Pilot (Hawaii Five-0)

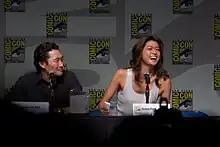
Daniel Dae Kim (left) and Grace Park (right) play cousins Chin Ho Kelly and Kono Kalakaua. It is the second time Park starred in a reimagined show, after "Battlestar Galactica", in which her role was previously played by a male.

The first principal actor to be cast was Daniel Dae Kim for the role of Chin Ho Kelly. Before he was cast, Dae Kim was working on the final season of "Lost", in which he portrayed regular character Jin-Soo Kwon. The actor wanted to find more work after he finished, and was offered a chance to appear on "Five-0". Dae Kim spent some time with HPD officers, as well as viewing some episodes of the original series as "homework" for the character. Alex O'Loughlin was next to be cast as the main protagonist Steve McGarrett. Despite playing two series on CBS, "Moonlight" and "Three Rivers", that were cancelled in their first year, CBS was still interested in having O'Loughlin headline another series. However, the producers initially had reservations casting the actor, until they realized his dedication towards the role. Grace Park was later cast as Kono Kalakaua. It is the second time she starred in a re-imagined television series in which her role was previously portrayed by a male in its original incarnation, the first being "Battlestar Galactica" in which she portrayed Sharon "Boomer" Valerii, a part that was played by Herbert Jefferson Jr. in the original series. The producers had Park in mind because of her previous role on "Battlestar". The producers also felt that another male Kono would be boring for the show. Scott Caan was the last principal cast member to be cast on the show, as Danny Williams. Being cast at "the eleventh hour", the first time Caan and O'Loughlin met was during rehearsal.